Urban Splash

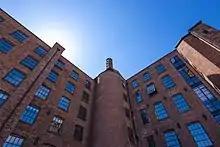
Avro, Manchester

In 2020 Swansea Council announced that Urban Splash would be its preferred development partner for a number of key sites, including the Civic Centre, Swansea Central north and a plot of land running alongside the River Tawe in the St Thomas area of the city.